St. Mark's Baptist Church (Highland Falls, New York)

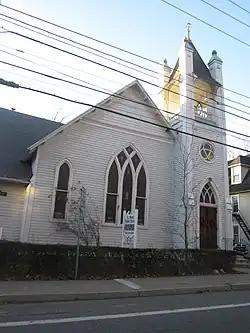
St. Mark's Baptist Church, December 2011

St. Mark's Baptist Church, formerly known as Methodist Episcopal Church of Highland Falls, is a historic Baptist church located in the village of Highland Falls, Orange County, New York. It was completed in 1900 and is a modestly scaled, one-story frame building on a limestone ashlar foundation. It features a corner steeple with buttressed corners, open belfry, and windows in the Gothic Revival style.